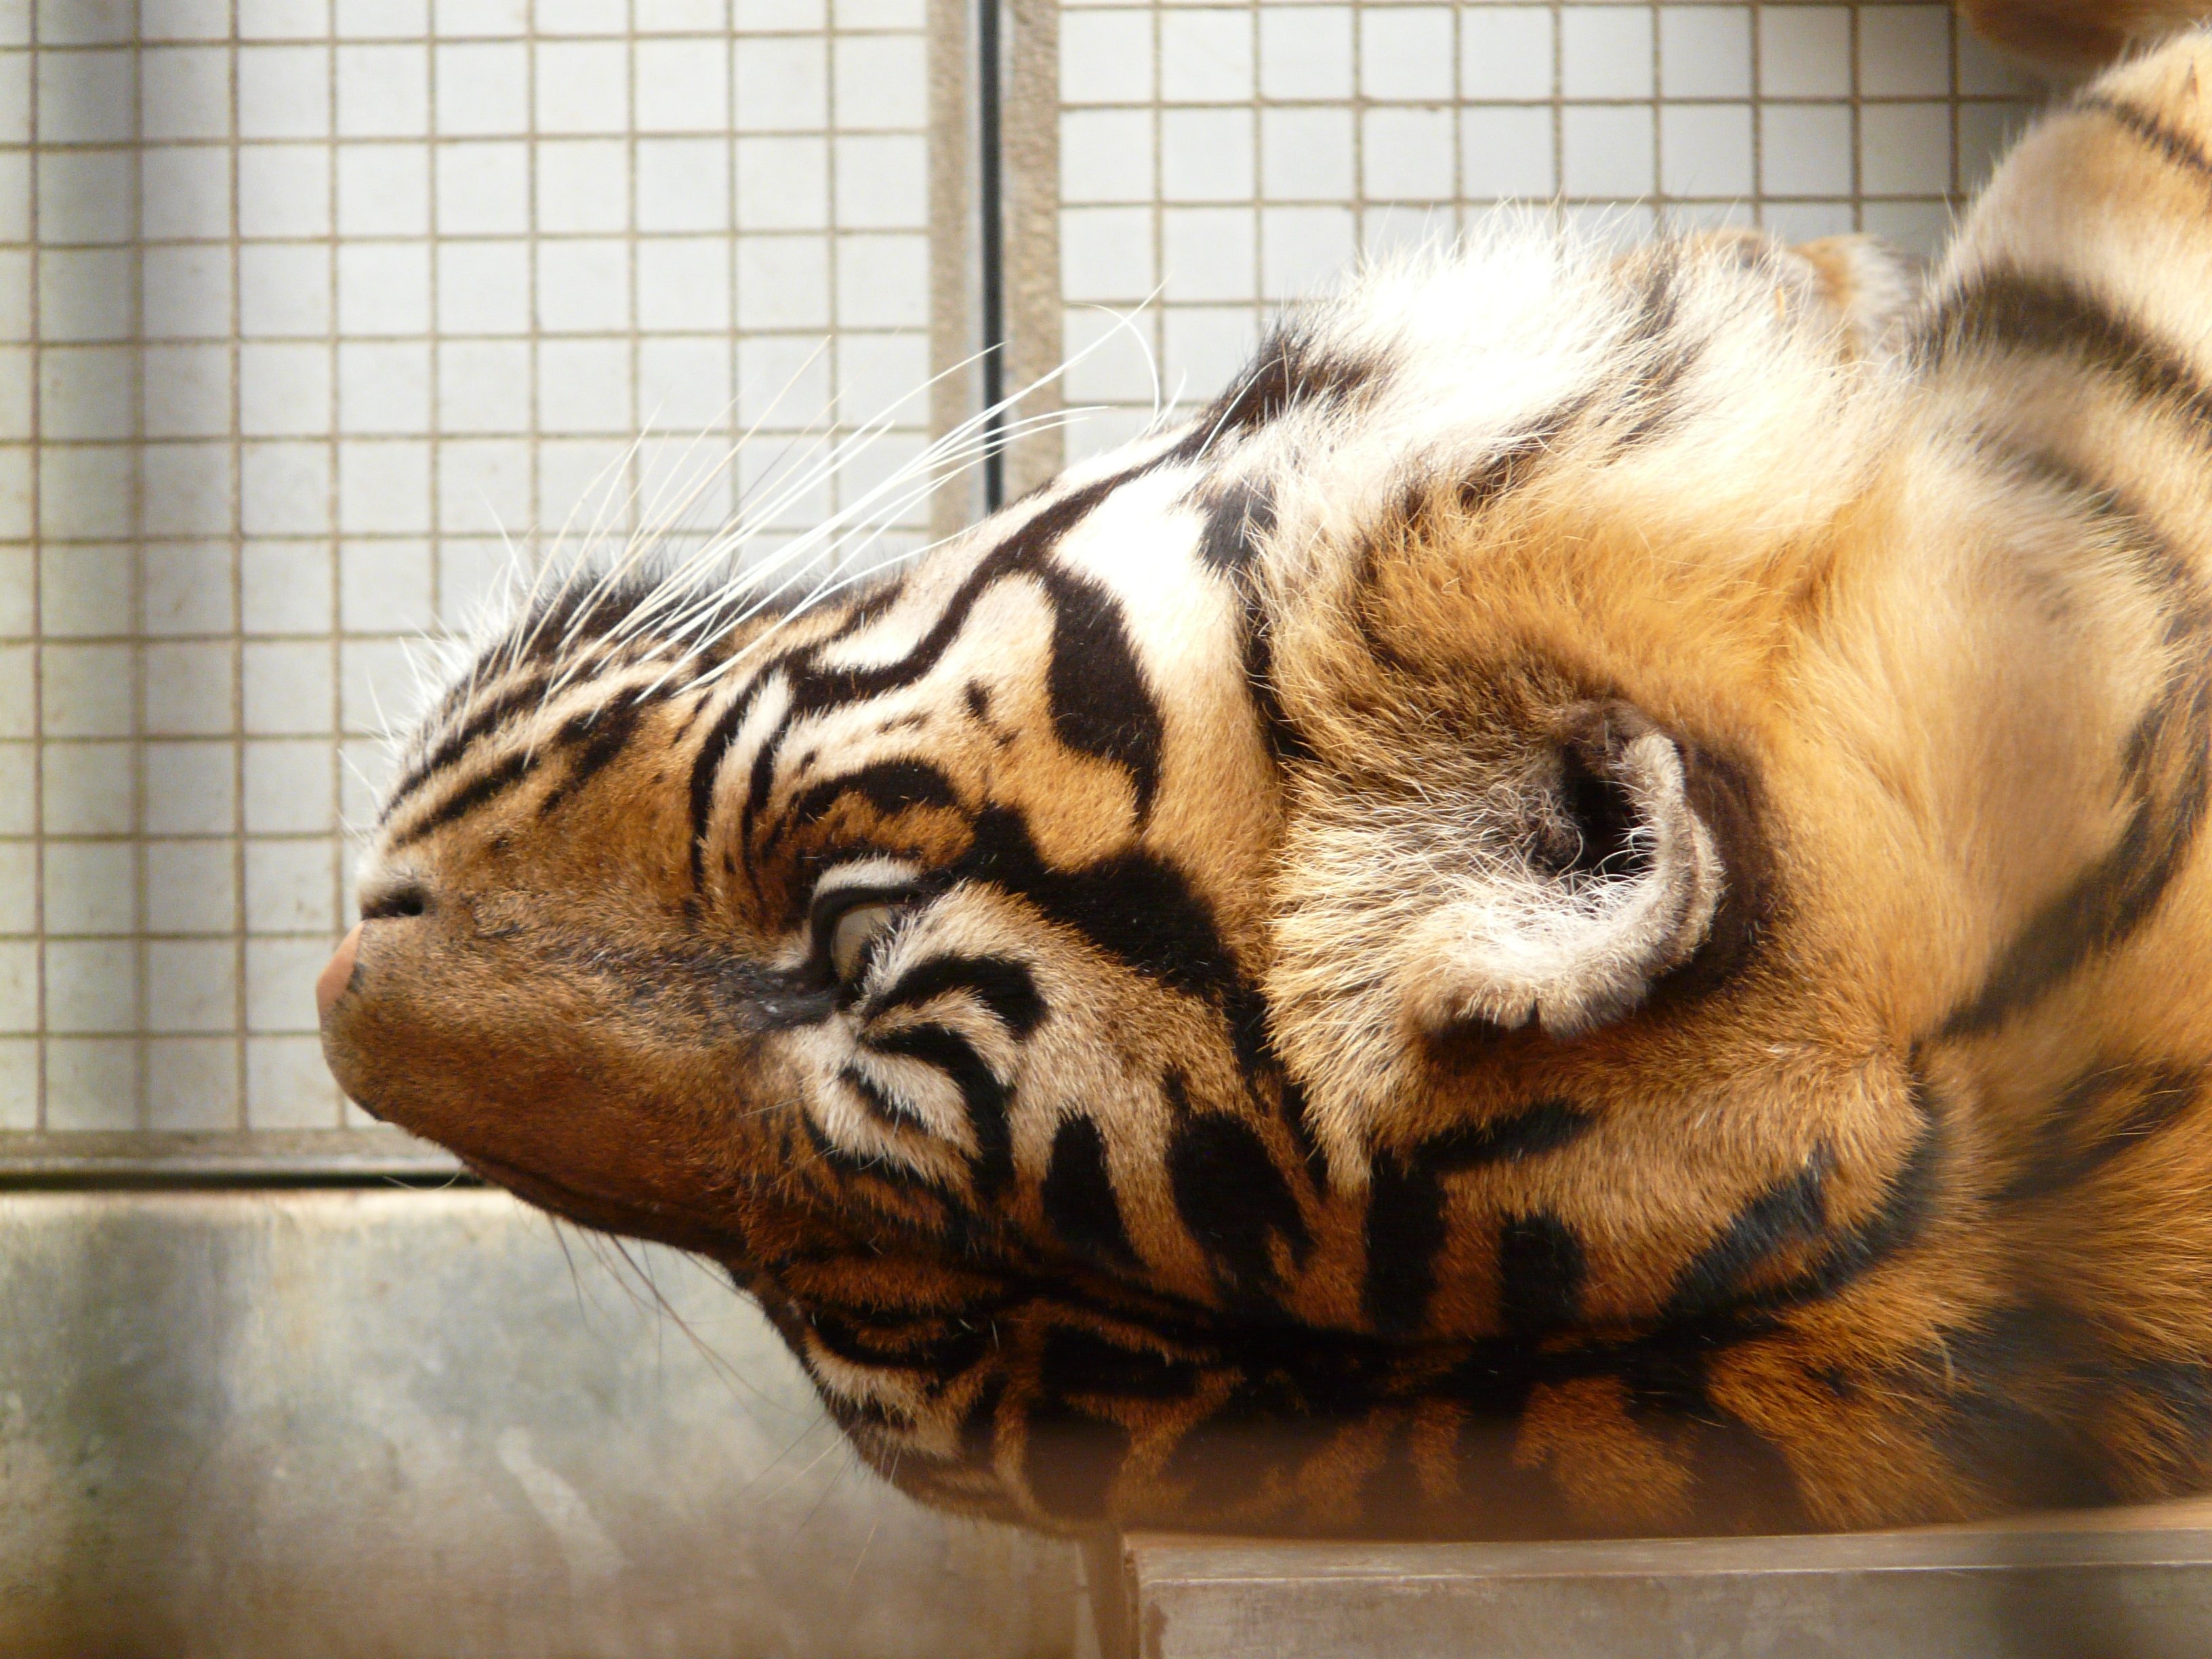
wildlife, zoo, fur, cat, mammal, predator, fauna, close up, whiskers, tiger, dangerous, big cats, sumatran tiger, cat like mammal